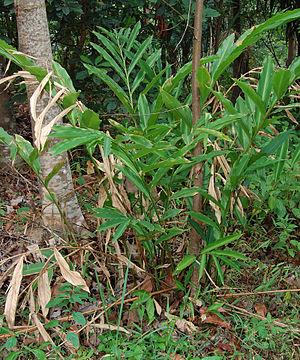
La Cardamome en grappe, est une plante herbacée du genre Amomum de la famille des Zingiberaceae.
Amomum est un genre de la famille des Zingibéracées qui comprend environ 300 espèces.